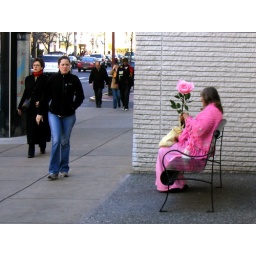
she was just sitting on a bench in front of lord &amp;amp; taylor on boylston with an enormous pink rose